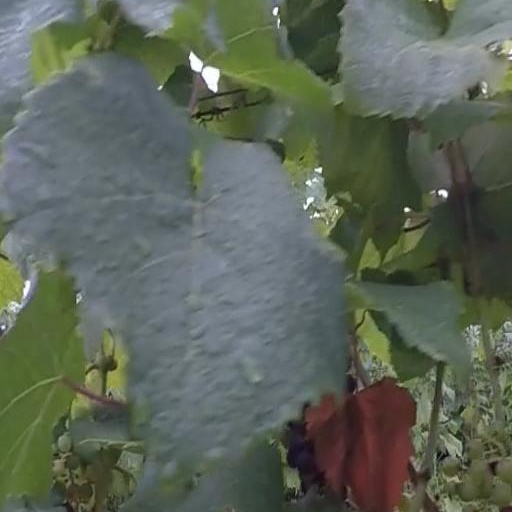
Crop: grape